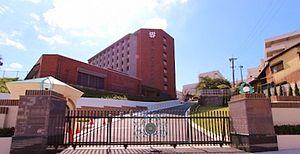
L'université Seinan Gakuin, ou, plus succinctement Seinan Gakuin, est une université chrétienne, située à Fukuoka, au Japon. Elle a été fondée en 1916.